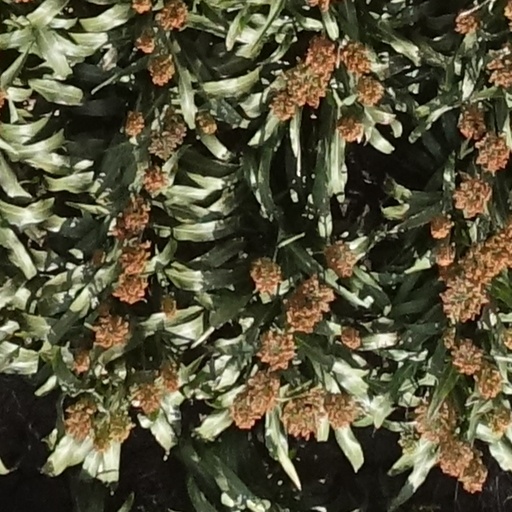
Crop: sorghum